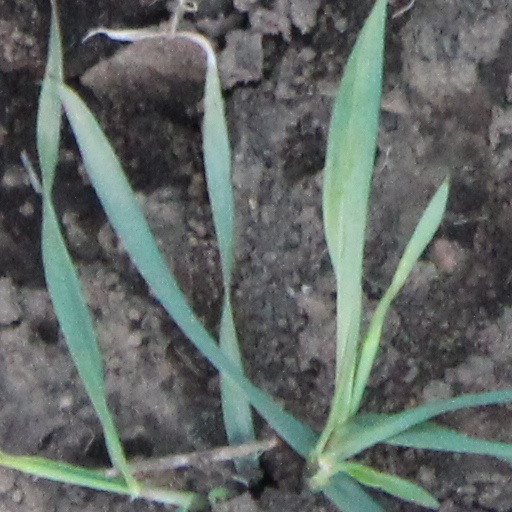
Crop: wheat